Neonopolis

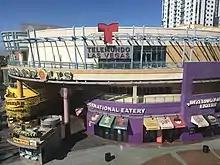
The exterior of Neonopolis next to Fremont Street.

Neonopolis is a shopping center in Downtown Las Vegas, Nevada. Located on Fremont Street at the corner of Las Vegas Boulevard, the complex features a mix of restaurants, entertainment venues, and shops. In keeping with the complex's name, it contains three miles of neon lights.